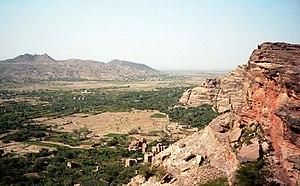
Wadi Dhar, Yémen
Le Yémen occupe le sud de la péninsule Arabique. Il est entouré à l'ouest par la Mer Rouge, au sud par le Golfe d'Aden et la mer d'Arabie, à l'est par le Sultanat d'Oman et au nord par le Royaume d'Arabie saoudite. Quelques kilomètres seulement le séparent de Djibouti et de l'Érythrée.